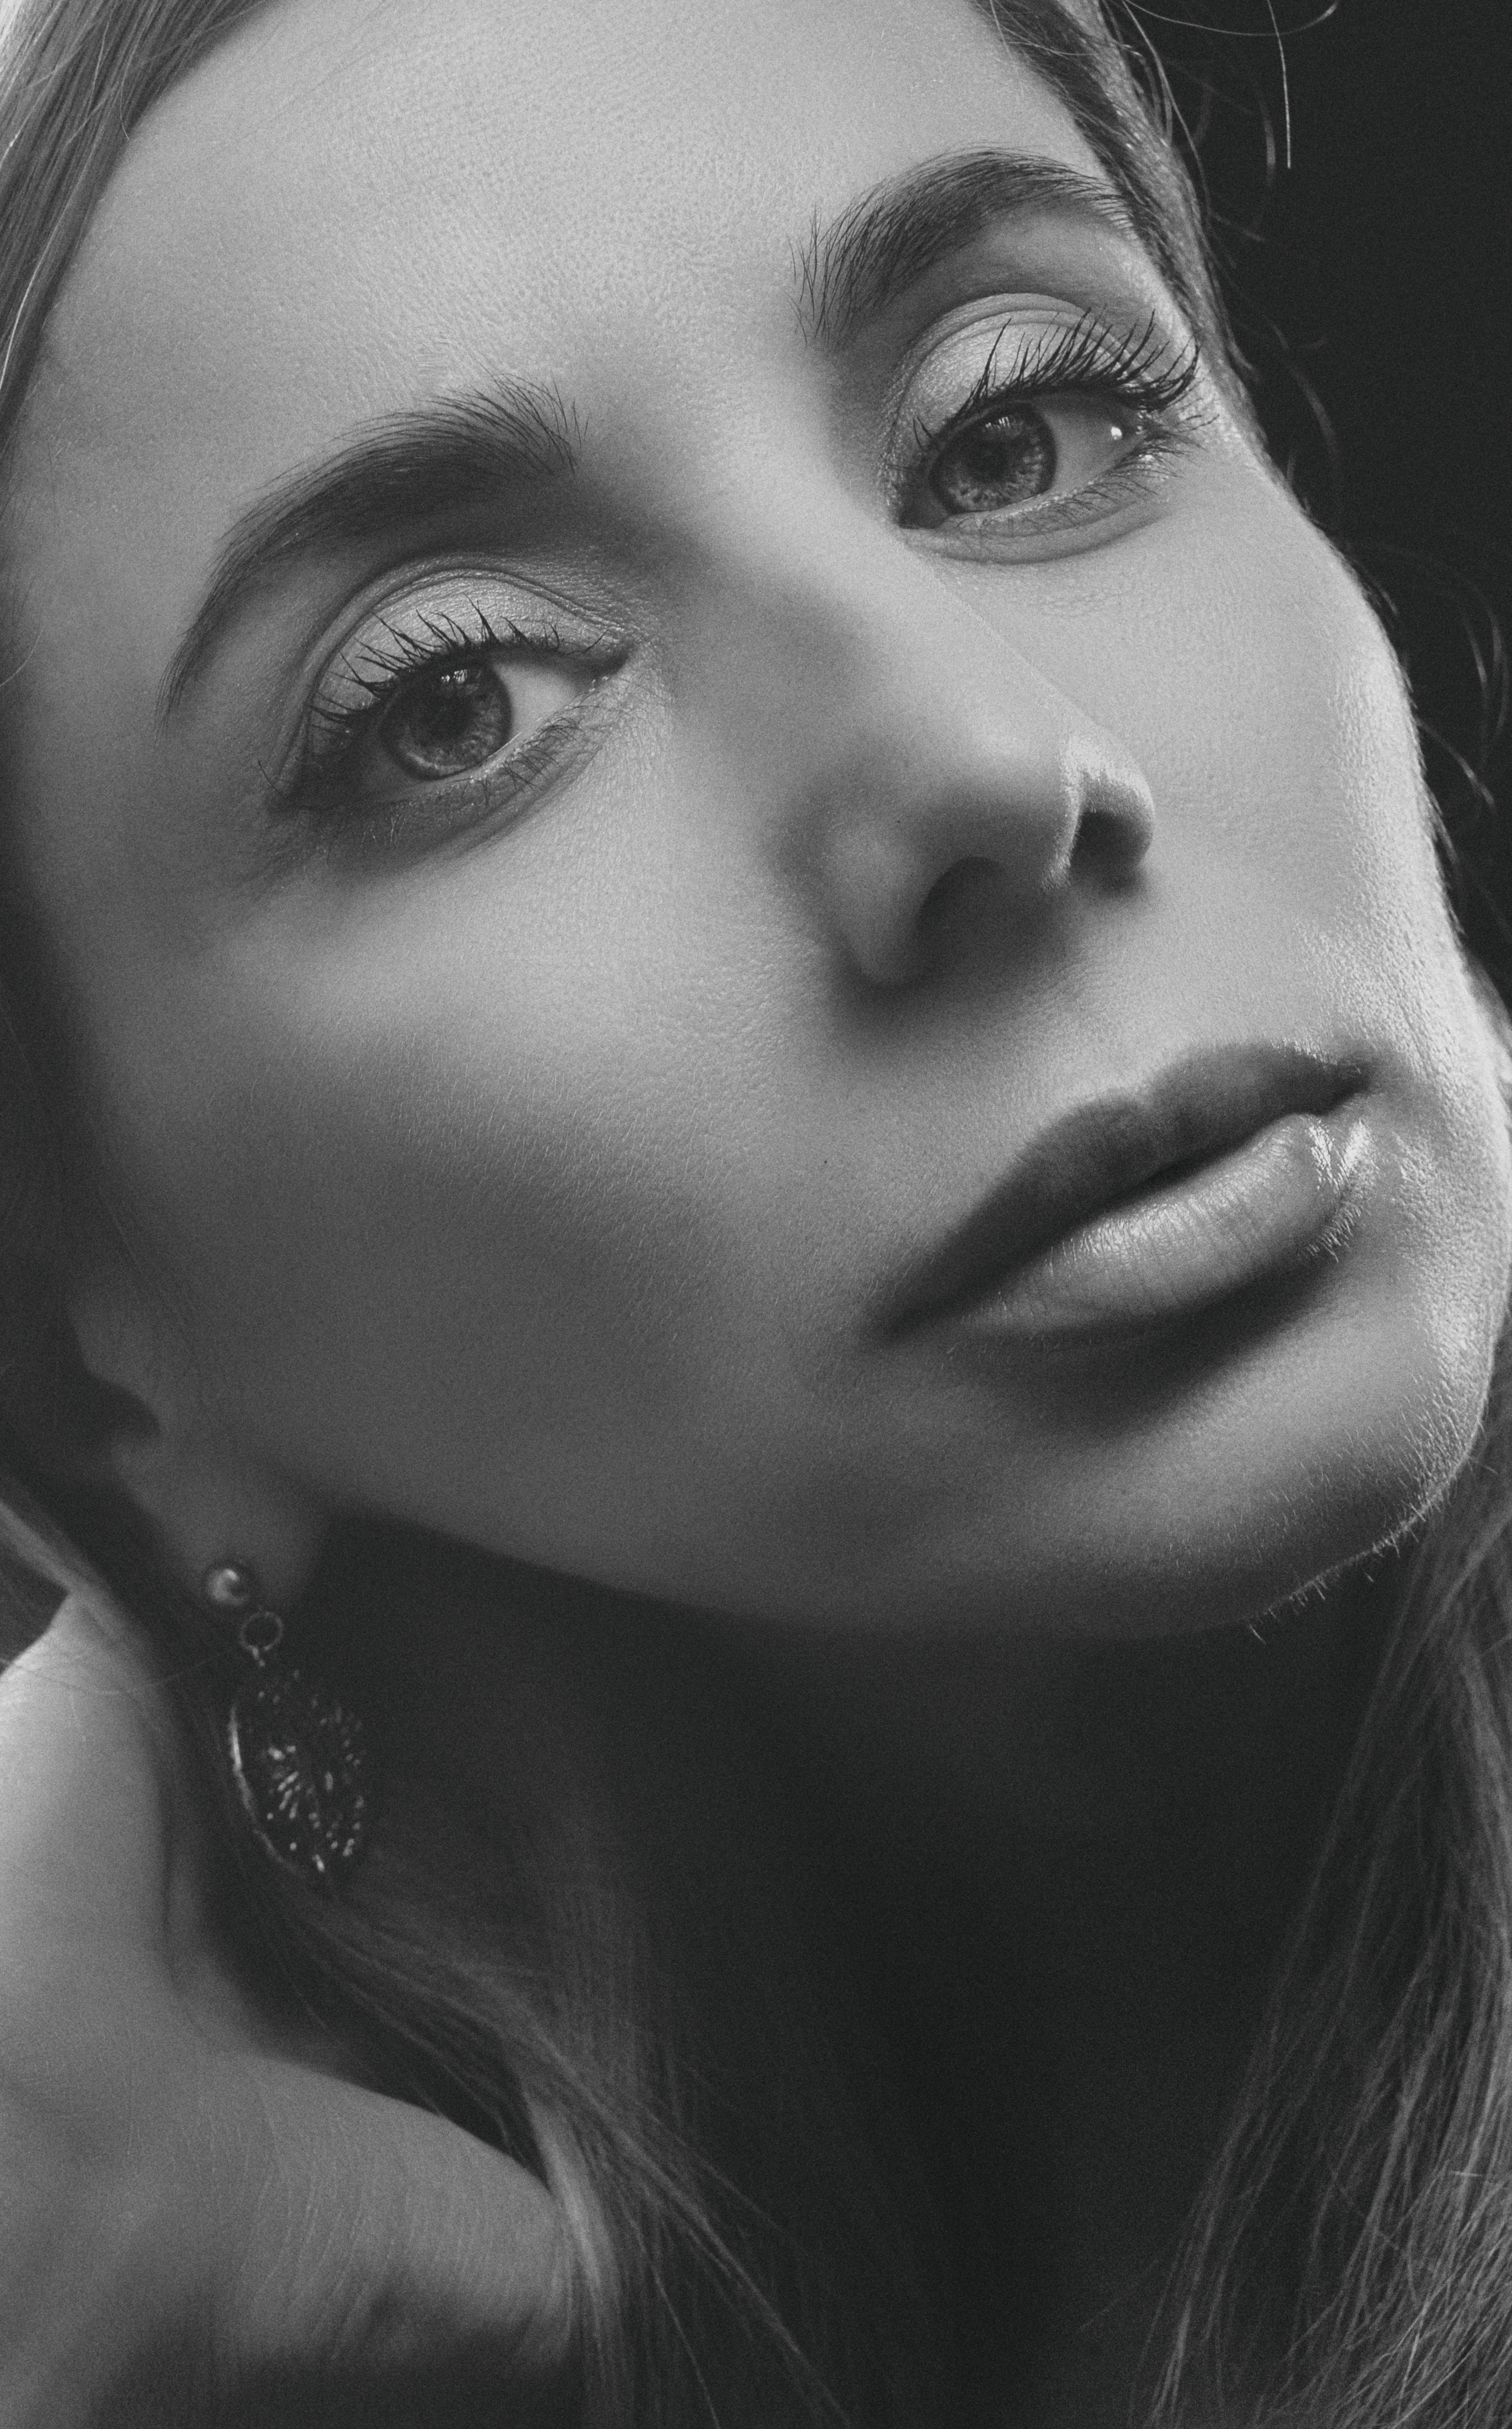
girl, portrait, retro, face, beautiful, look, studio, monochrome, donate, nose, cheek, skin, lip, eyebrow, shoulder, eye, mouth, eyelash, eye liner, organ, black, human, human body, flash photography, smile, jaw, ear, iris, black and white, gesture, style, cool, black hair, monochrome photography, Tints and shades, eyewear, selfie, long hair, beauty, Step cutting, child, jewellery, art, close up, makeover, brown hair, blond, bangs, darkness, eye shadow, eyelash extensions, fashion accessory, necklace, body jewelry, layered hair, portrait photography, earrings, mascara, body piercing, chest, art model, photo shoot, self portrait, photography, reflection